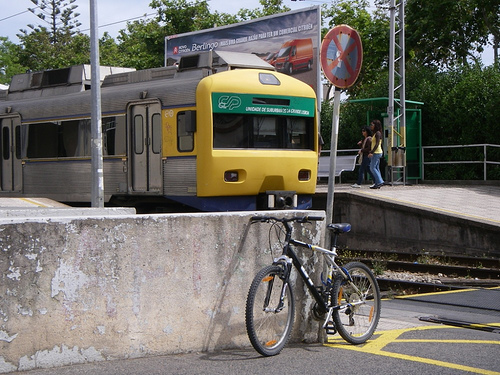
The train is traveling down the railroad in the city.

a train stopped at an outside train station

The bicycle is parked close to the train.

A bike parked next to a silver and yellow train.